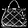
Label: Bag